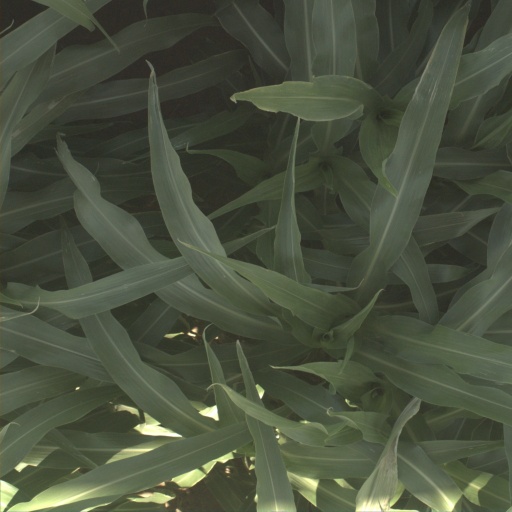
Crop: sorghum